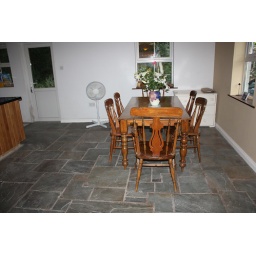
local sandstone under kitchen table